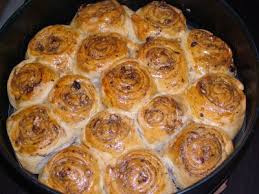
Yemek: lokum